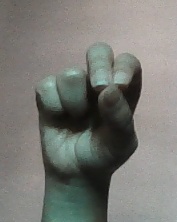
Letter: gaaf